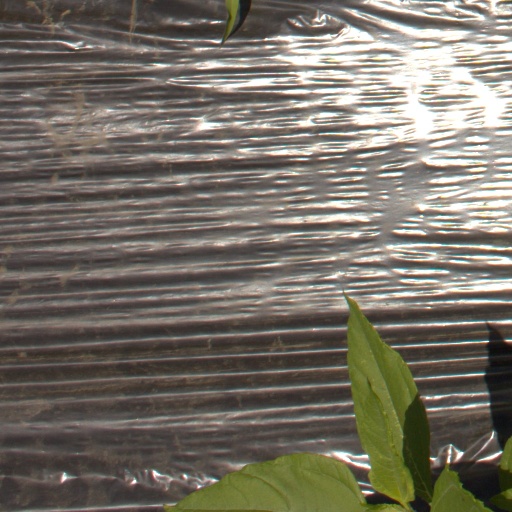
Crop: Jerusalem artichoke